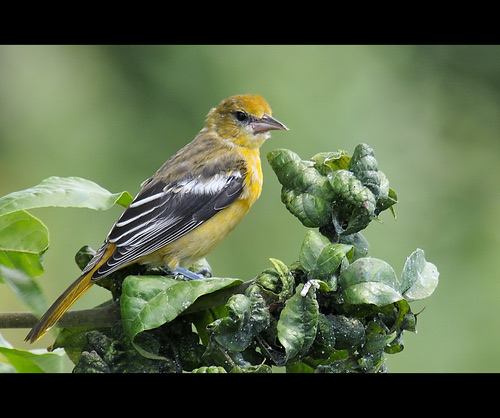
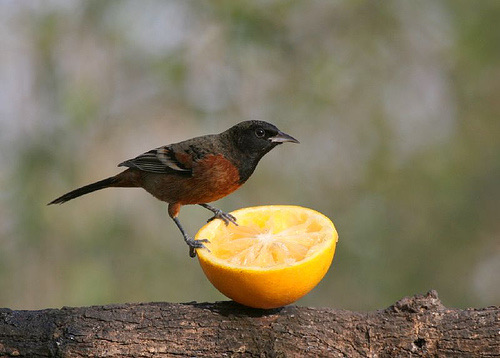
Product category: misc
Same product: yes